Semur (Indonesian stew)

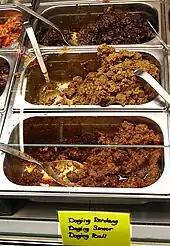
Meat dishes of Indonesia sold in Netherlands, "rendang", "smoor", and Bali-style meat

History shows that the dish of marinated boiled meat in Indonesia has been known since the 9th century CE in ancient Java. This can be seen from some of the inscriptions, and reliefs of the temples in Java that tell ""Ganan, hadanan prana wdus"" or "buffaloes and goats served with vegetables". However, whether the buffalo and goat meat mentioned in these records was the same dishes as stews today is still uncertain.